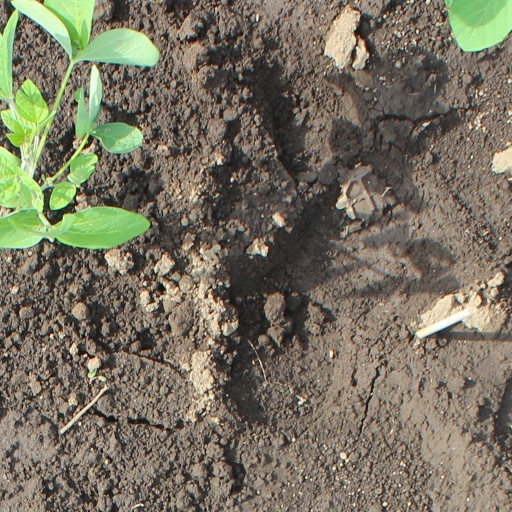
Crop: soybean